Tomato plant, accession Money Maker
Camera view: vertical (180 deg); turntable rotation: 330 degrees
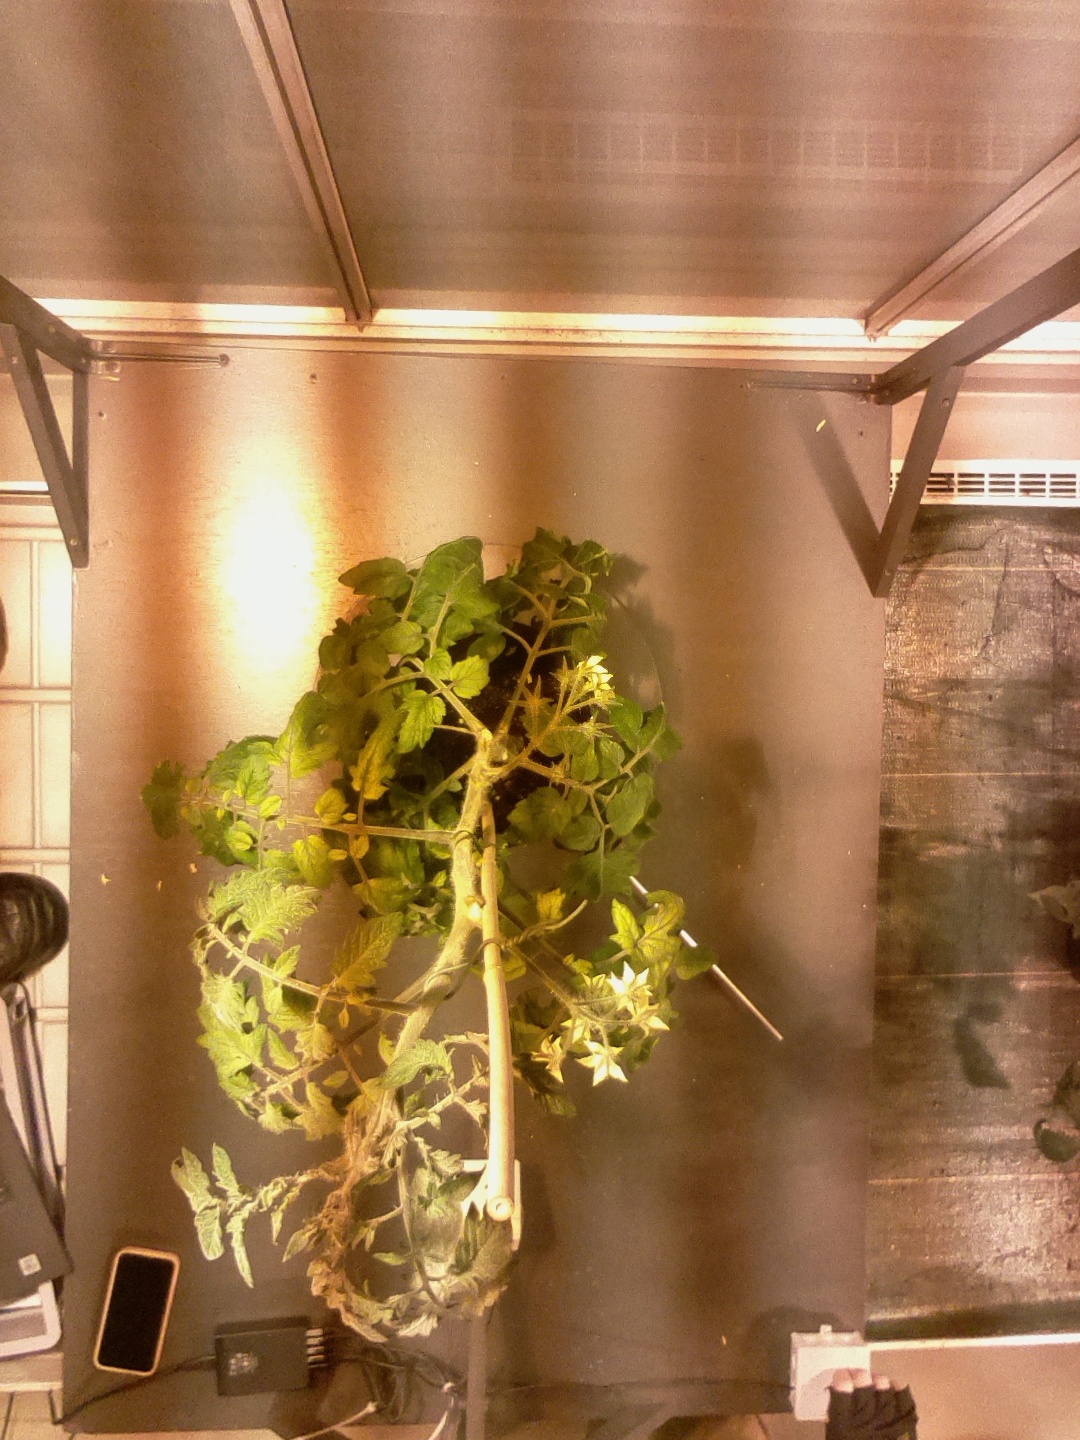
BBCH growth stage 69: End of flowering, 90%-100% of flowers open, more petals falling